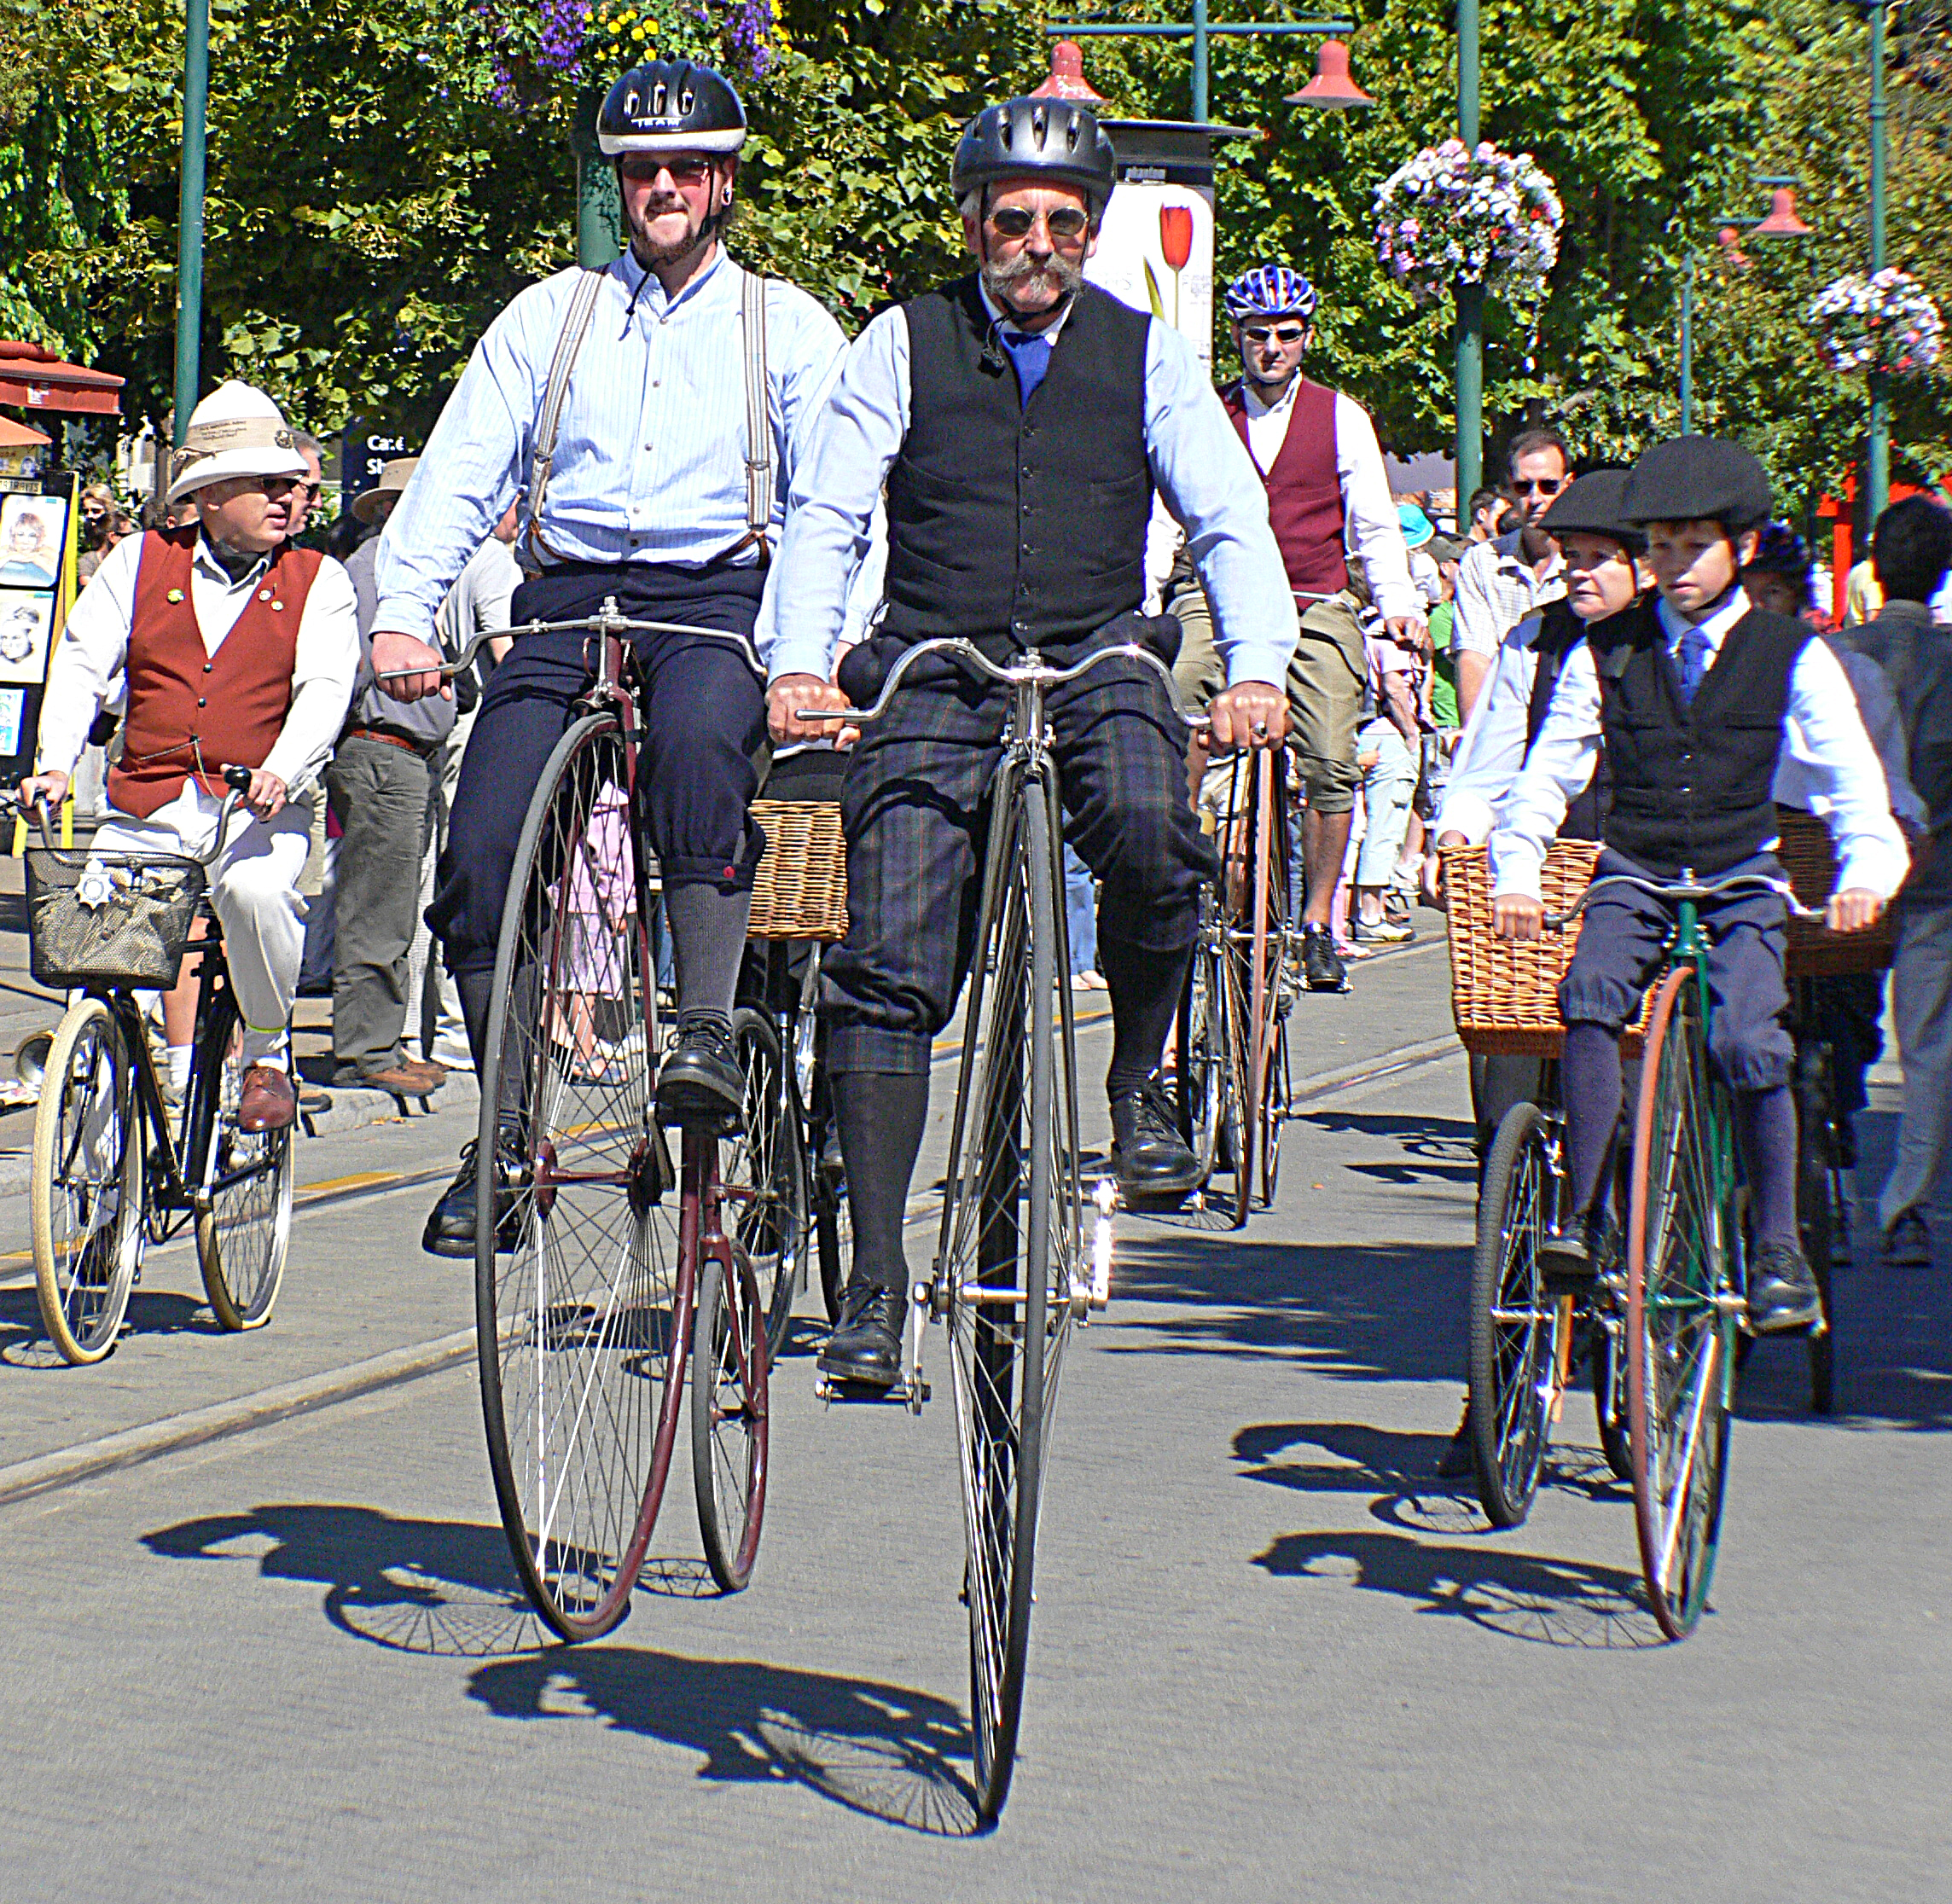
bicycle, vehicle, sports equipment, cycling, race, sports, wheels, earlytransport, pennyfathing, oldcycles, spoked, road cycling, outdoor recreation, cycle sport, bicycle racing, road bicycle, endurance sports, racing bicycle, road bicycle racing, duathlon